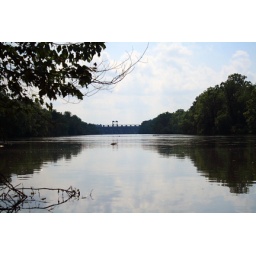
It looks like I am standing in the lake but I'm not.